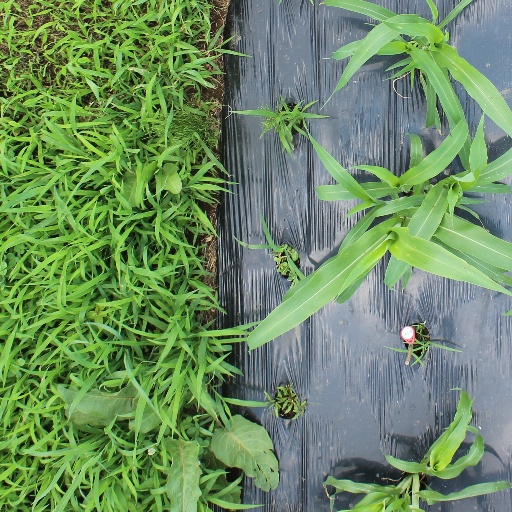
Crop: sorghum